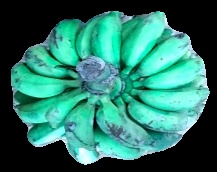
Variety: rasbale
Grade: grade3